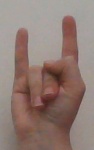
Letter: la